François Barthélemy Arlès-Dufour

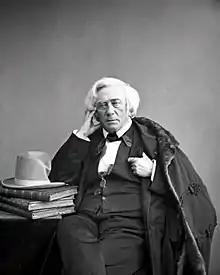
François Barthélemy Arlès-Dufour by Nadar

He was a promoter of the Compagnie du chemin de fer de Paris à Lyon (Paris-Lyon Railway) and the Compagnie du chemin de fer de Lyon à Avignon (Lyon-Avignon Railway) and was a director of both of these companies.